Perugia

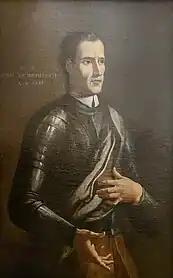
Biordo Michelotti, Lord of Perugia from 1393 to 1398

On August 5, 1393, the condottiero (mercenary captain) Biordo Michelotti, a member of the popular faction known as the Raspanti, made his triumphant entry into Perugia, and the general council appointed him as the "knight of the people" of Perugia and the "general captain" of the militias. A special commission of twenty-five citizens was tasked with banishing one hundred and fifty noblemen, while Biordo decided the return of noble individuals who were not considered guilty of sedition. Among the exiled noblemen was Braccio da Montone, one of the most skilled military leaders of the time, who vowed not to seek "any pact or agreement with the Raspanti of Perugia."